Titus Andronicus

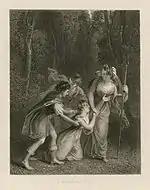
Edward Smith illustration of Lavinia pleading with Tamora for mercy from Act 2, Scene 3 (1841)

The language of "Titus" has always had a central role in criticism of the play insofar as those who doubt Shakespeare's authorship have often pointed to the apparent deficiencies in the language as evidence of that claim. However, the quality of the language has had its defenders over the years, critics who argue that the play is more linguistically complex than is often thought, and features a more accomplished use of certain linguistic motifs than has hitherto been allowed for.